Archaeopterodactyloidea

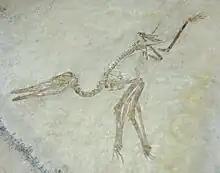
Specimen of aurorazhdarchid "Aurorazhdarcho"

Below is cladogram following a topology recovered by Brian Andres, using the most recent iteration of his data set (Andres, 2021). Andres' analysis found "Pterodactylus" to be a close relative of the ctenochasmatoids. Andre's analysis found the "aurorazhdarchian" group recovered by the analysis of Vidovic and Martill to mostly be members of the Ctenochasmatidae, with only a small group of gallodactylids falling outside that group.